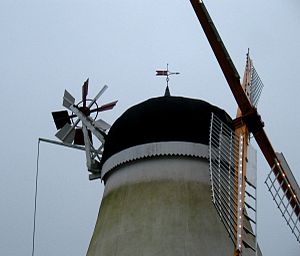
Ulbølle
Ulbølle Mølle, Fåborgvej 127B, Ulbølle Eget foto, Noorse
Ulbølle er en by på Sydfyn med 550 indbyggere, beliggende 2 km vest for Vester Skerninge, 14 km øst for Faaborg og 13 km vest for Svendborg. Byen hører til Svendborg Kommune og ligger i Region Syddanmark. I 1970-2006 hørte byen til Egebjerg Kommune.